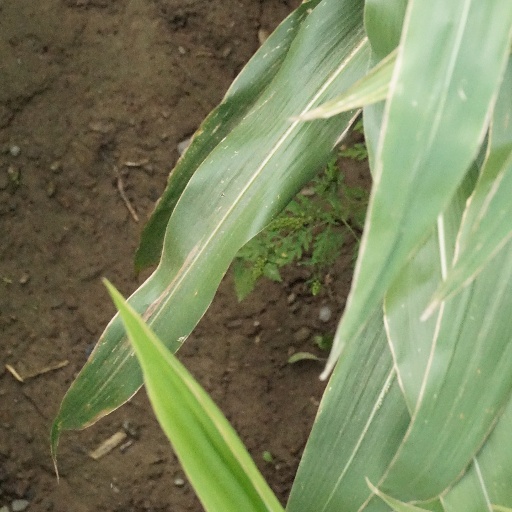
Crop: maize; corn